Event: Nepal Earthquake
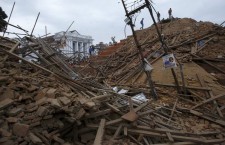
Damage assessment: damage